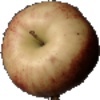
Label: Apple Red 3